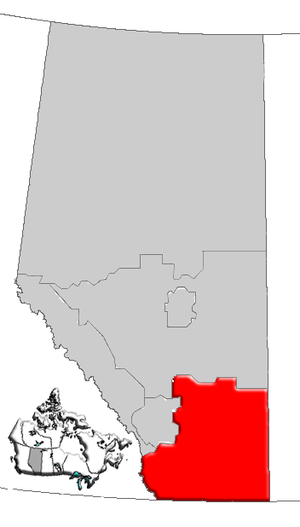
La région d'Alberta du Sud ou région du Sud de l'Alberta est une région géographique de la province canadienne de l'Alberta comprenant notamment les grandes villes de Brooks, Lethbridge et Medicine Hat.